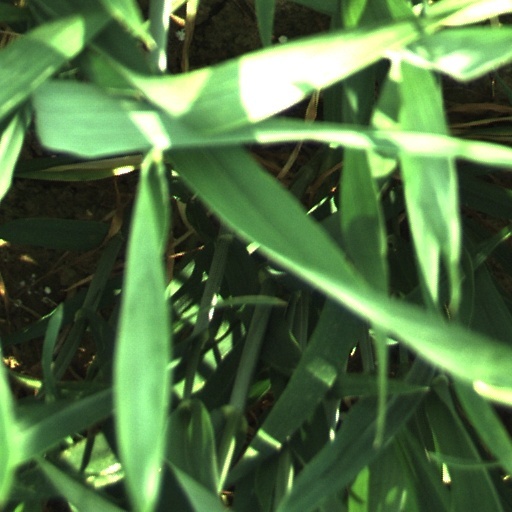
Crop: wheat